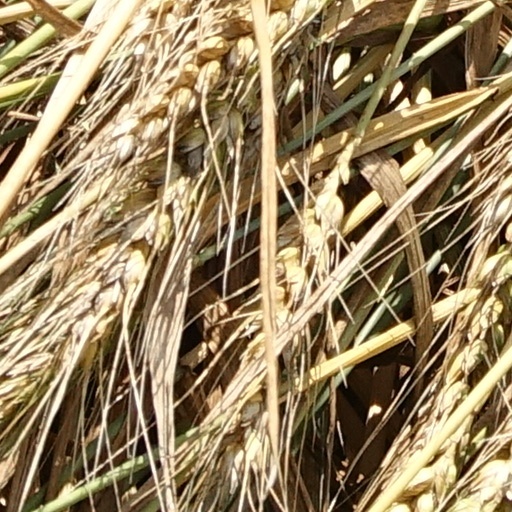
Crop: wheat